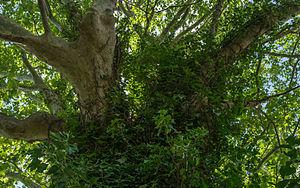
Du lierre (Hedera helix) grimpant sur un platane commun (Platanus × hispanica), sur une berge du Canal du Midi. Agde, Hérault, France.
Le lierre ou lierre grimpant est une espèce de lianes arbustive à feuilles persistantes, de la famille des Araliaceae. L'espèce est spontanée en zone tempérée eurasiatique de l'hémisphère nord. Il est également cultivé comme plante ornementale.